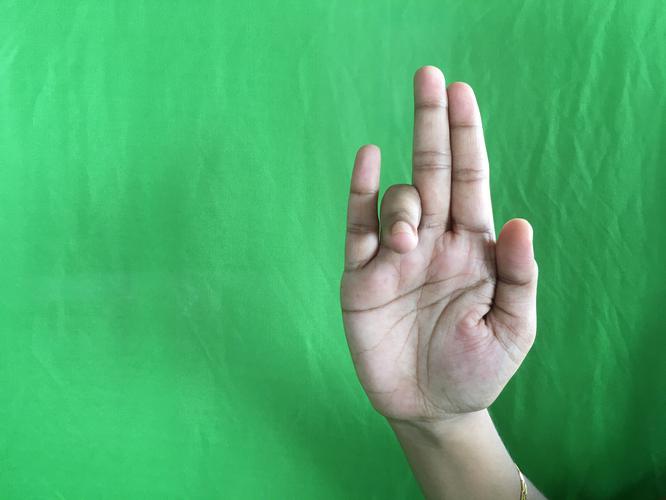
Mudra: Tripathaka
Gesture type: single_hand